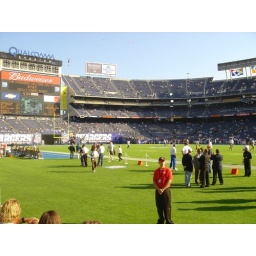
The field looks quite small in person compared to on tv.